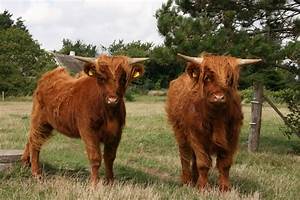
Label: cow